Taman Tun Dr Ismail

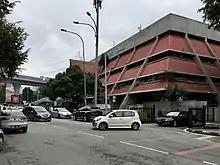
View from the outside of TTDI Market in 2020.

Taman Tun Dr. Ismail is a mid-sized township in Kuala Lumpur, Malaysia. Situated on the border of Kuala Lumpur and Selangor, it is within the vicinity of other townships including Bandar Utama Damansara, Damansara Utama, Mutiara Damansara. It also neighbours Bukit Kiara and Sri Hartamas and is within easy access of Bangsar and Damansara Heights. This township is in the Federal Territory of Kuala Lumpur with Kuala Lumpur City Hall (DBKL) as its local authority. It is primarily a residential neighborhood with businesses ranging from retail shops, restaurants and offices. Menara Ken and Plaza VADS are the two high-rise office buildings in TTDI. The township was named after Tun Dr. Ismail bin Abdul Rahman, Malaysia's first ambassador to the United States and a Malaysian representative to the United Nations, before becoming Malaysia's Deputy Prime Minister in 1970. Taman Tun Dr. Ismail is often abbreviated as "TTDI".